Josephine Mutzenbacher

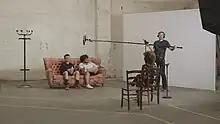
Shooting the documentary "Mutzenbacher" (2022). © Ruth Beckermann Filmproduktion.

The three titles directed by Kurt Nachmann are sexploitation films. In "Auch Fummeln will gelernt sein", the male lead ("Peter Planer") plays a sexually dysfunctional army officer who is about to be married. Christine Schuberth reprises her role as a prostitute indistinguishable from the Josephine of the first two films, although in this one she is called Pepi. She correctly diagnoses the soldier's problem as his addiction to pornography and voyeuristic fantasy. The film ends with the soldier and his fiancée tumbling into bed as a copy of Salten's novel is consumed by flames.